Blase Bonpane

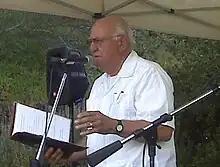
Bonpane in 2010

Blase Anthony Bonpane (April 24, 1929 – April 8, 2019) was the director of the Office of the Americas in Los Angeles, California, which he co-founded with his wife Theresa in 1983. Throughout his life, he worked on human rights issues as well as the identification of illegal and immoral aspects of United States government policy.